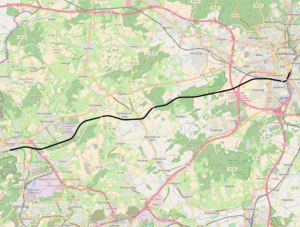
La ligne 7 Luxembourg - Pétange est une ligne de chemin de fer de 20,40 km reliant Luxembourg à Pétange.